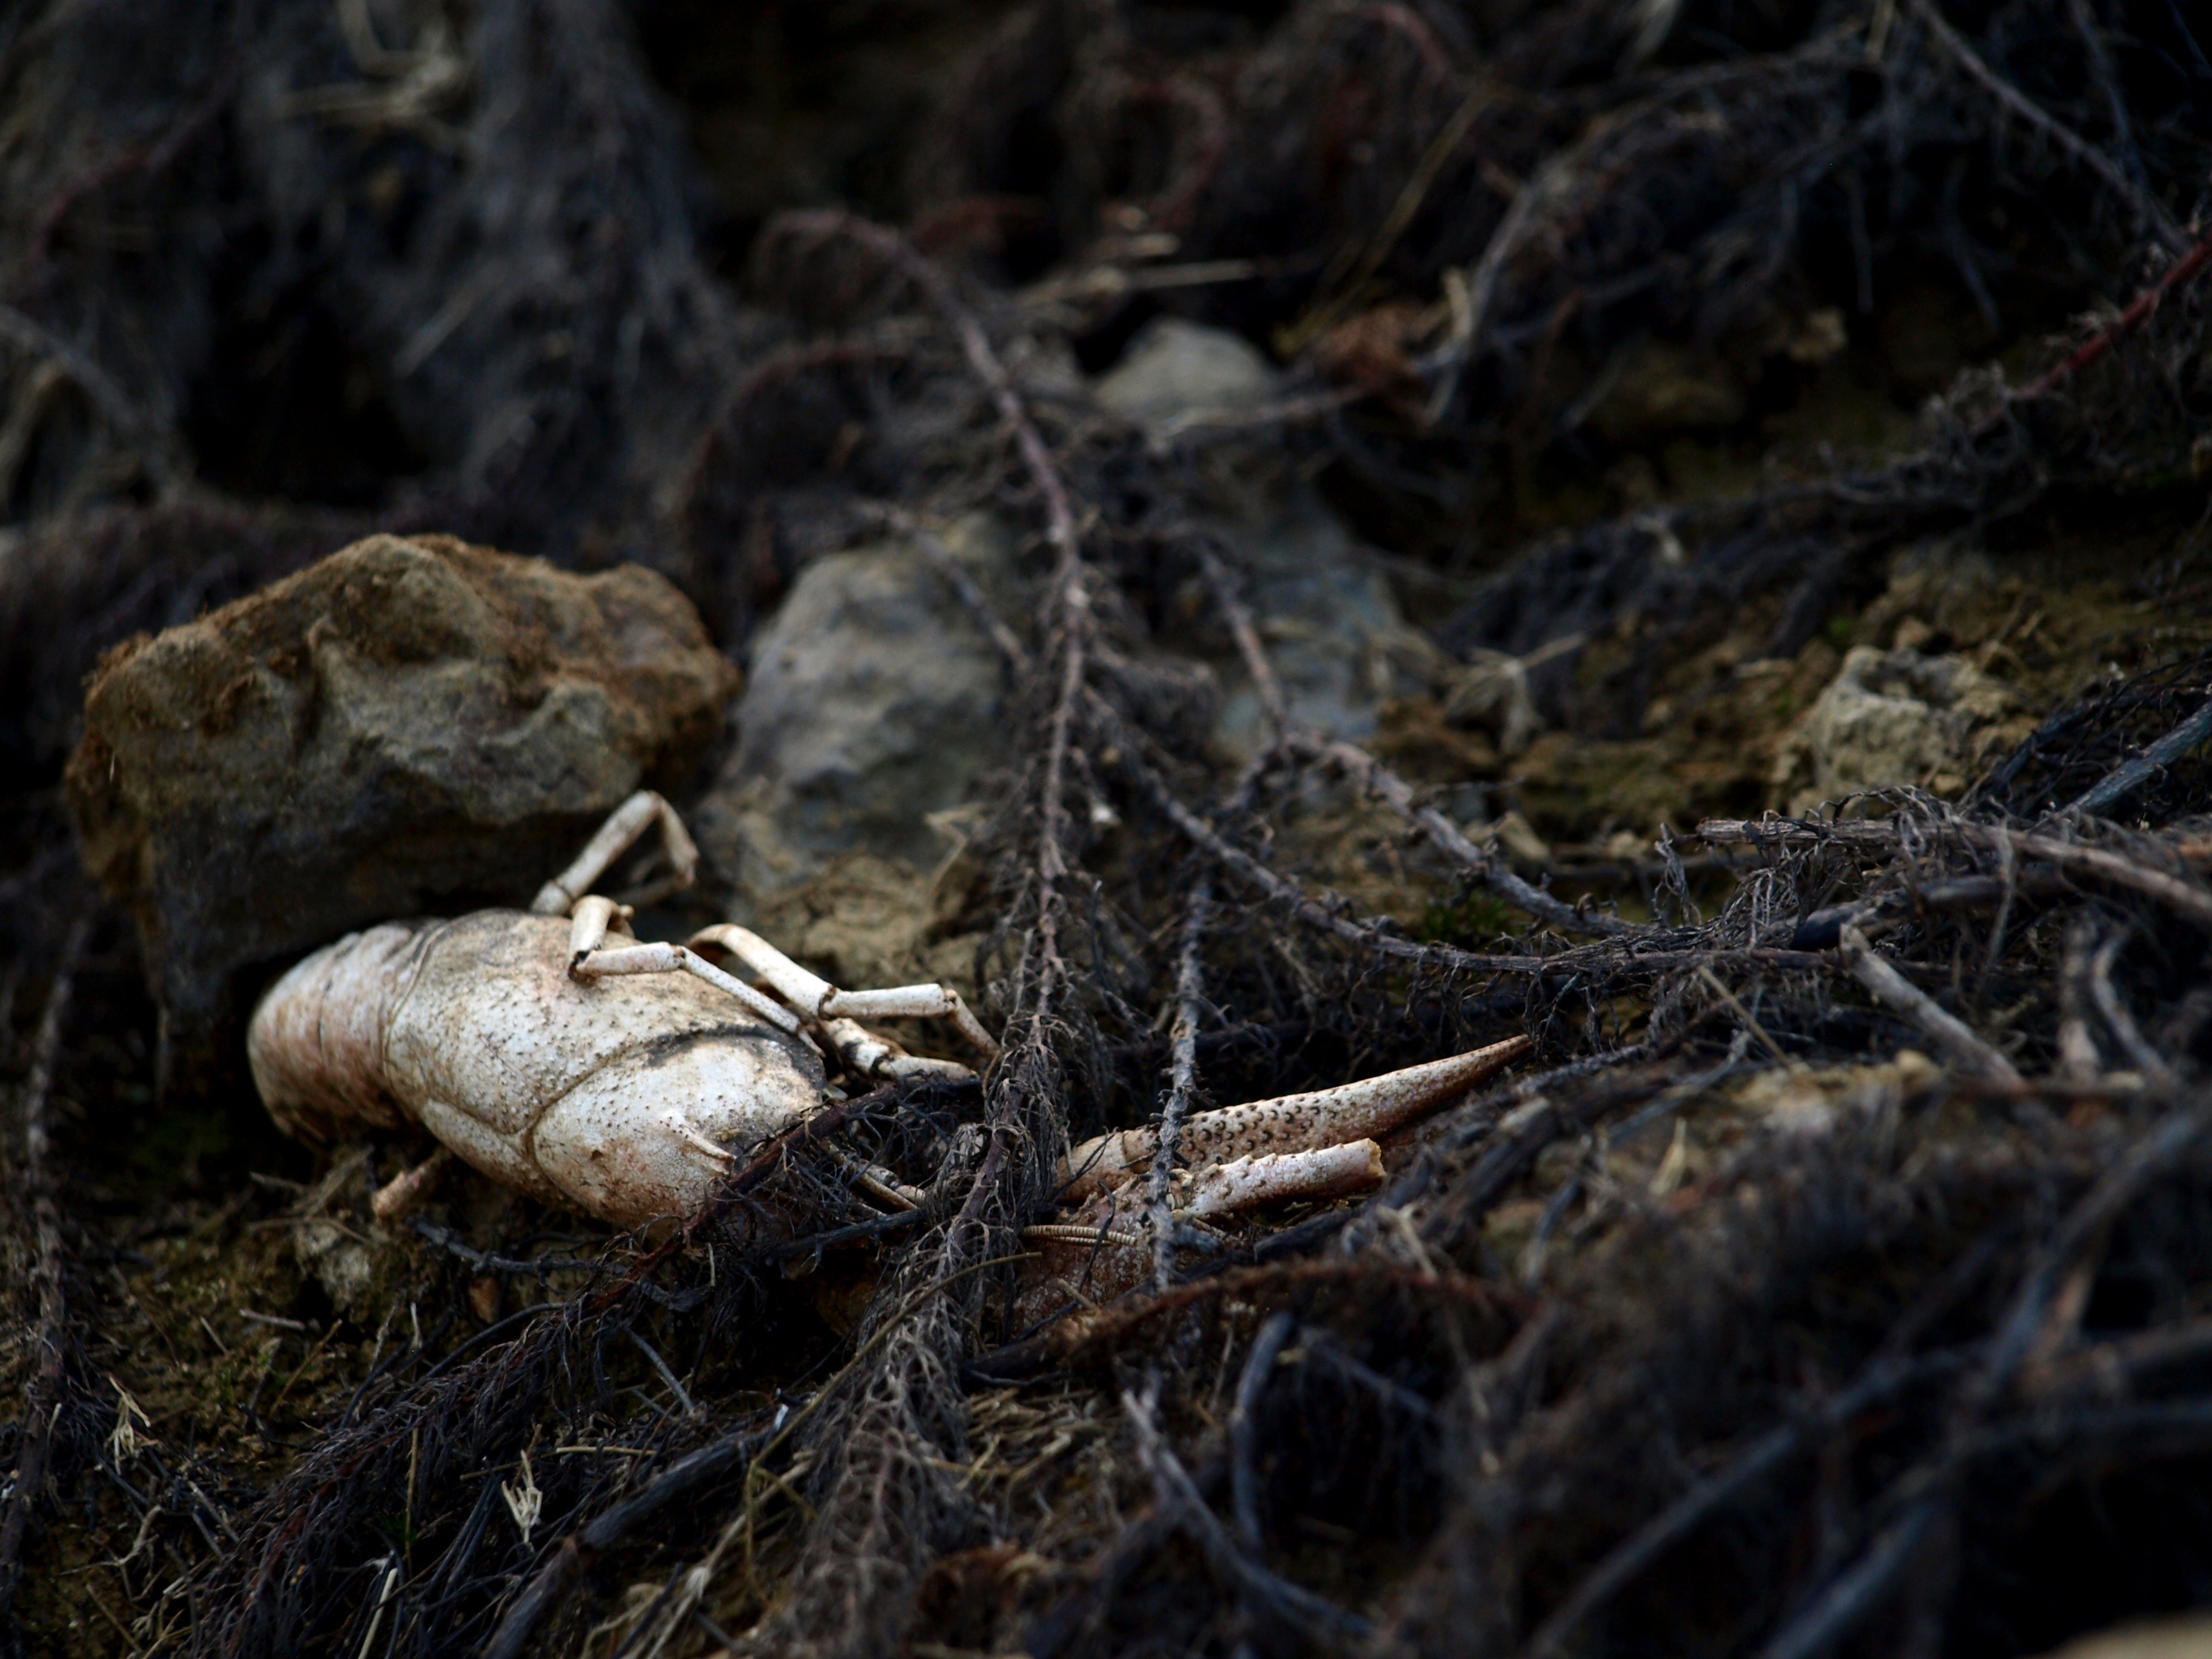
nature, forest, wildlife, insect, fauna, invertebrate, macro photography